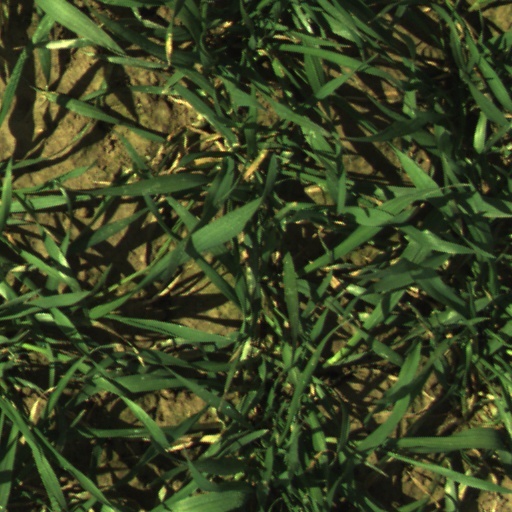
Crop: wheat